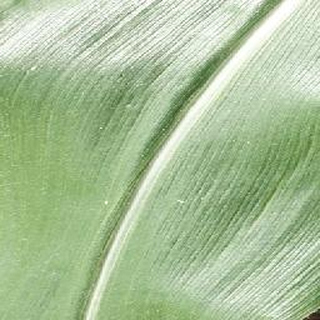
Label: healthy_corn